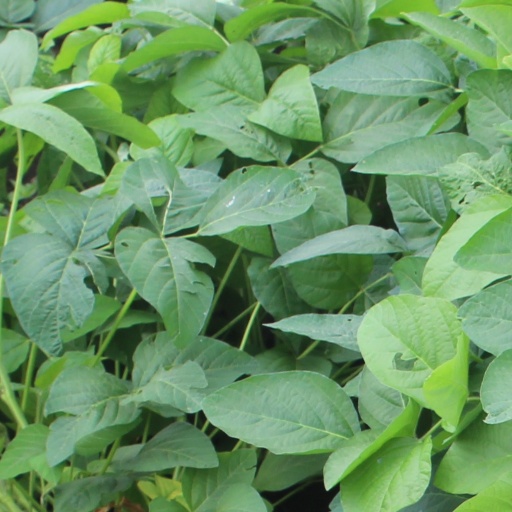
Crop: soybean